Patrick FitzLeones

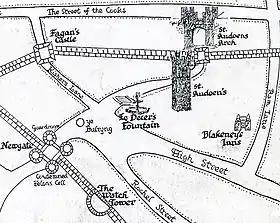
Medieval map of Dublin, showing the city walls and High Street, where Patrick bought a house in 1473

His wife was a member of the prominent Eustace or FitzEustace family, whose head was Baron Portlester. He had one daughter, Margaret, the second wife of John Barnewall, 3rd Baron Trimlestown, Lord Chancellor of Ireland. Trimlestown married four times; six of his seven children, four sons and two daughters, were by Margaret. The sons were Thomas, Peter, James and Andrew: the daughters were Catherine, who married Baron Galtrim, and Elizabeth, who married three times.